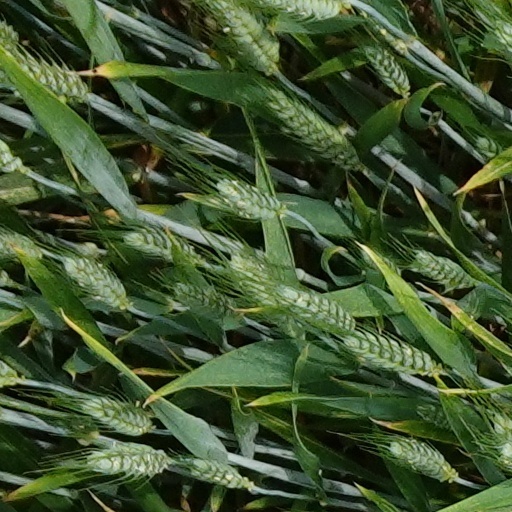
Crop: wheat